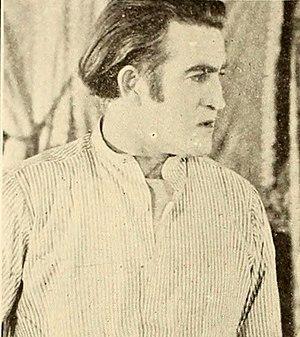
Frank Feeney, dit Francis Ford, né le 14 août 1881 à Cape Elizabeth près de Portland et mort le 5 septembre 1953 à Los Angeles, est un acteur, scénariste et réalisateur américain. Il est le frère ainé du réalisateur John Ford.